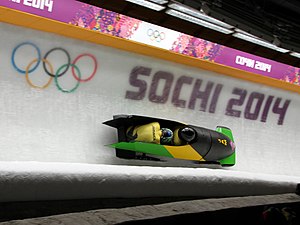
Jamaicas bobslædehold
Jamaicas tomandsbobslæde under vinter-OL 2014.
Jamaicas bobslædehold repræsenterer Jamaica i internationale bobslædekonkurrencer. Holdet blev kendt første gang, da det deltog i vinter-OL 1988 i Calgary, Canada, hvor det blev anset som underhund, et eksotisk indslag i en vintersportsgren. Holdet deltog igen i vinter-OL i 1992, 1994, 1998, 2002 og 2014, men havde ikke held til at kvalificere sig i 2006 og 2010.